13th G7 summit

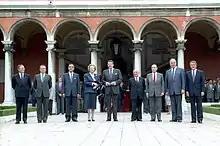
Summit leaders at the Giorgio Cini Foundation: (left to right) Wilfried Martens, Jacques Delors, Yasuhiro Nakasone, Margaret Thatcher, Ronald Reagan, Amintore Fanfani, François Mitterrand, Helmut Kohl, and Brian Mulroney

The G7 is an unofficial annual forum for the leaders of Canada, the European Commission, France, Germany, Italy, Japan, the United Kingdom, and the United States.